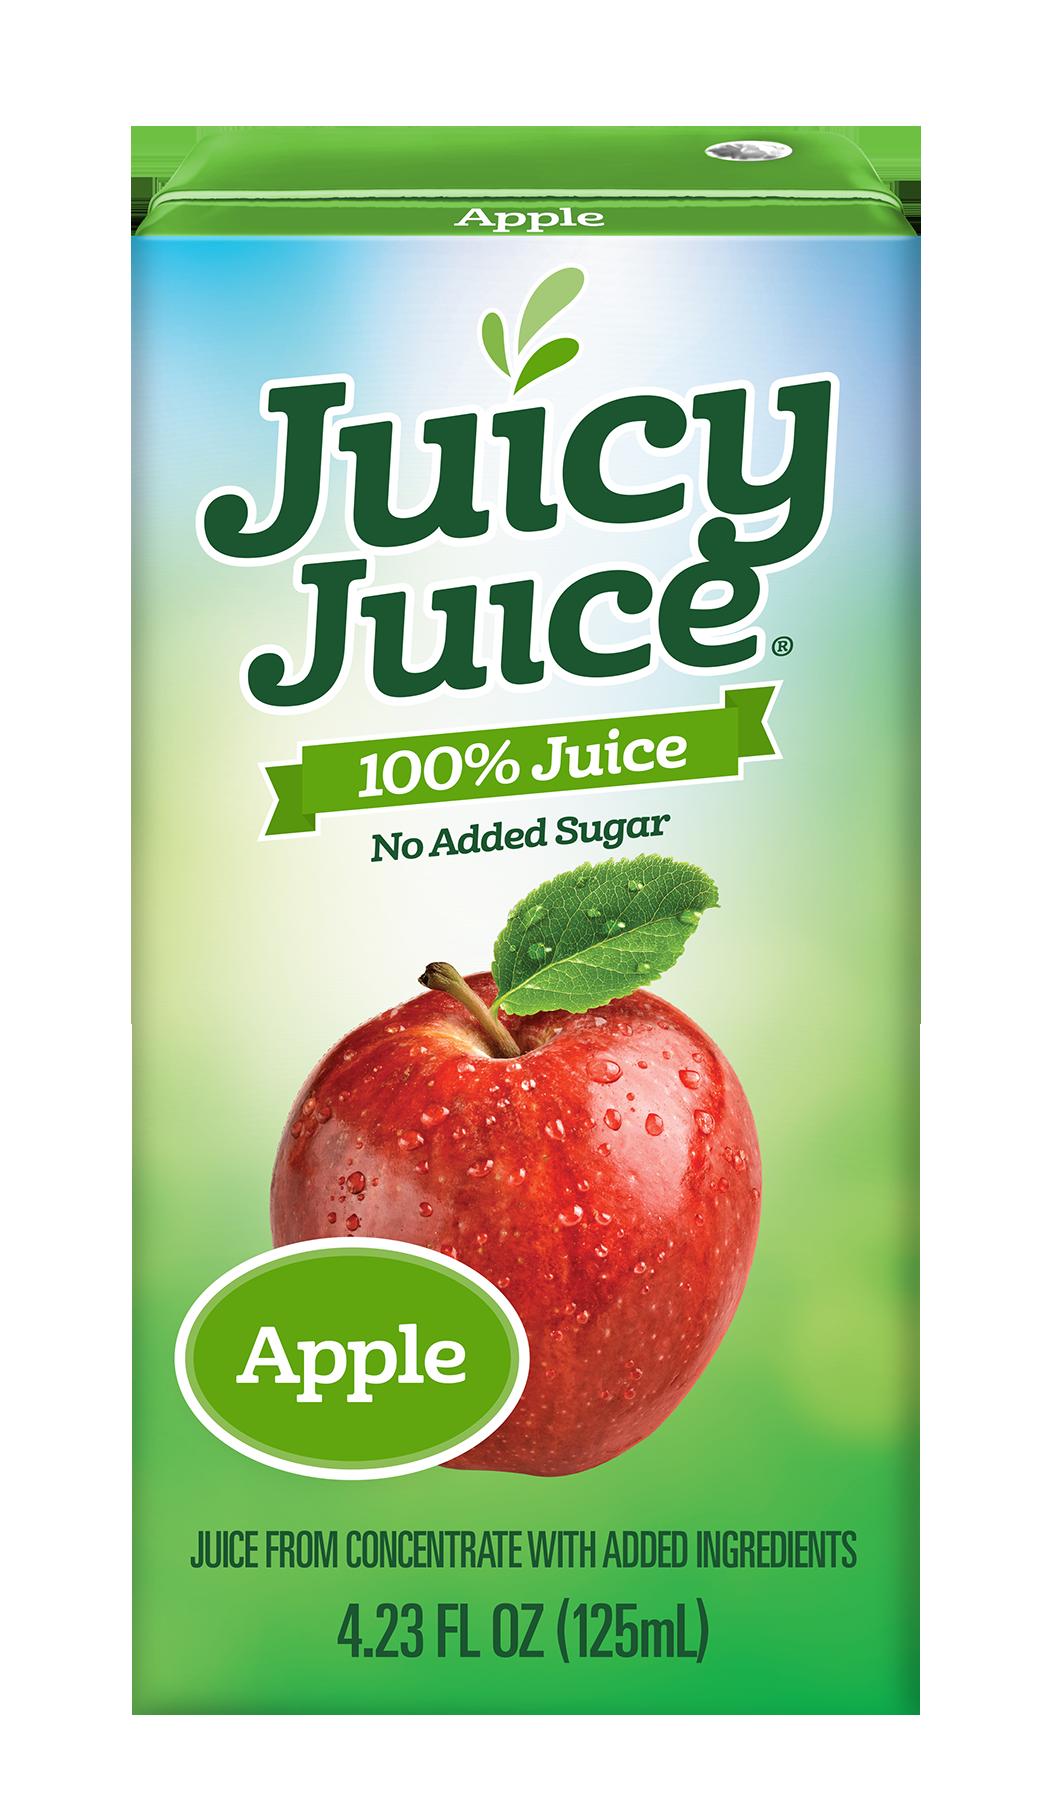
Waste category: cardboard